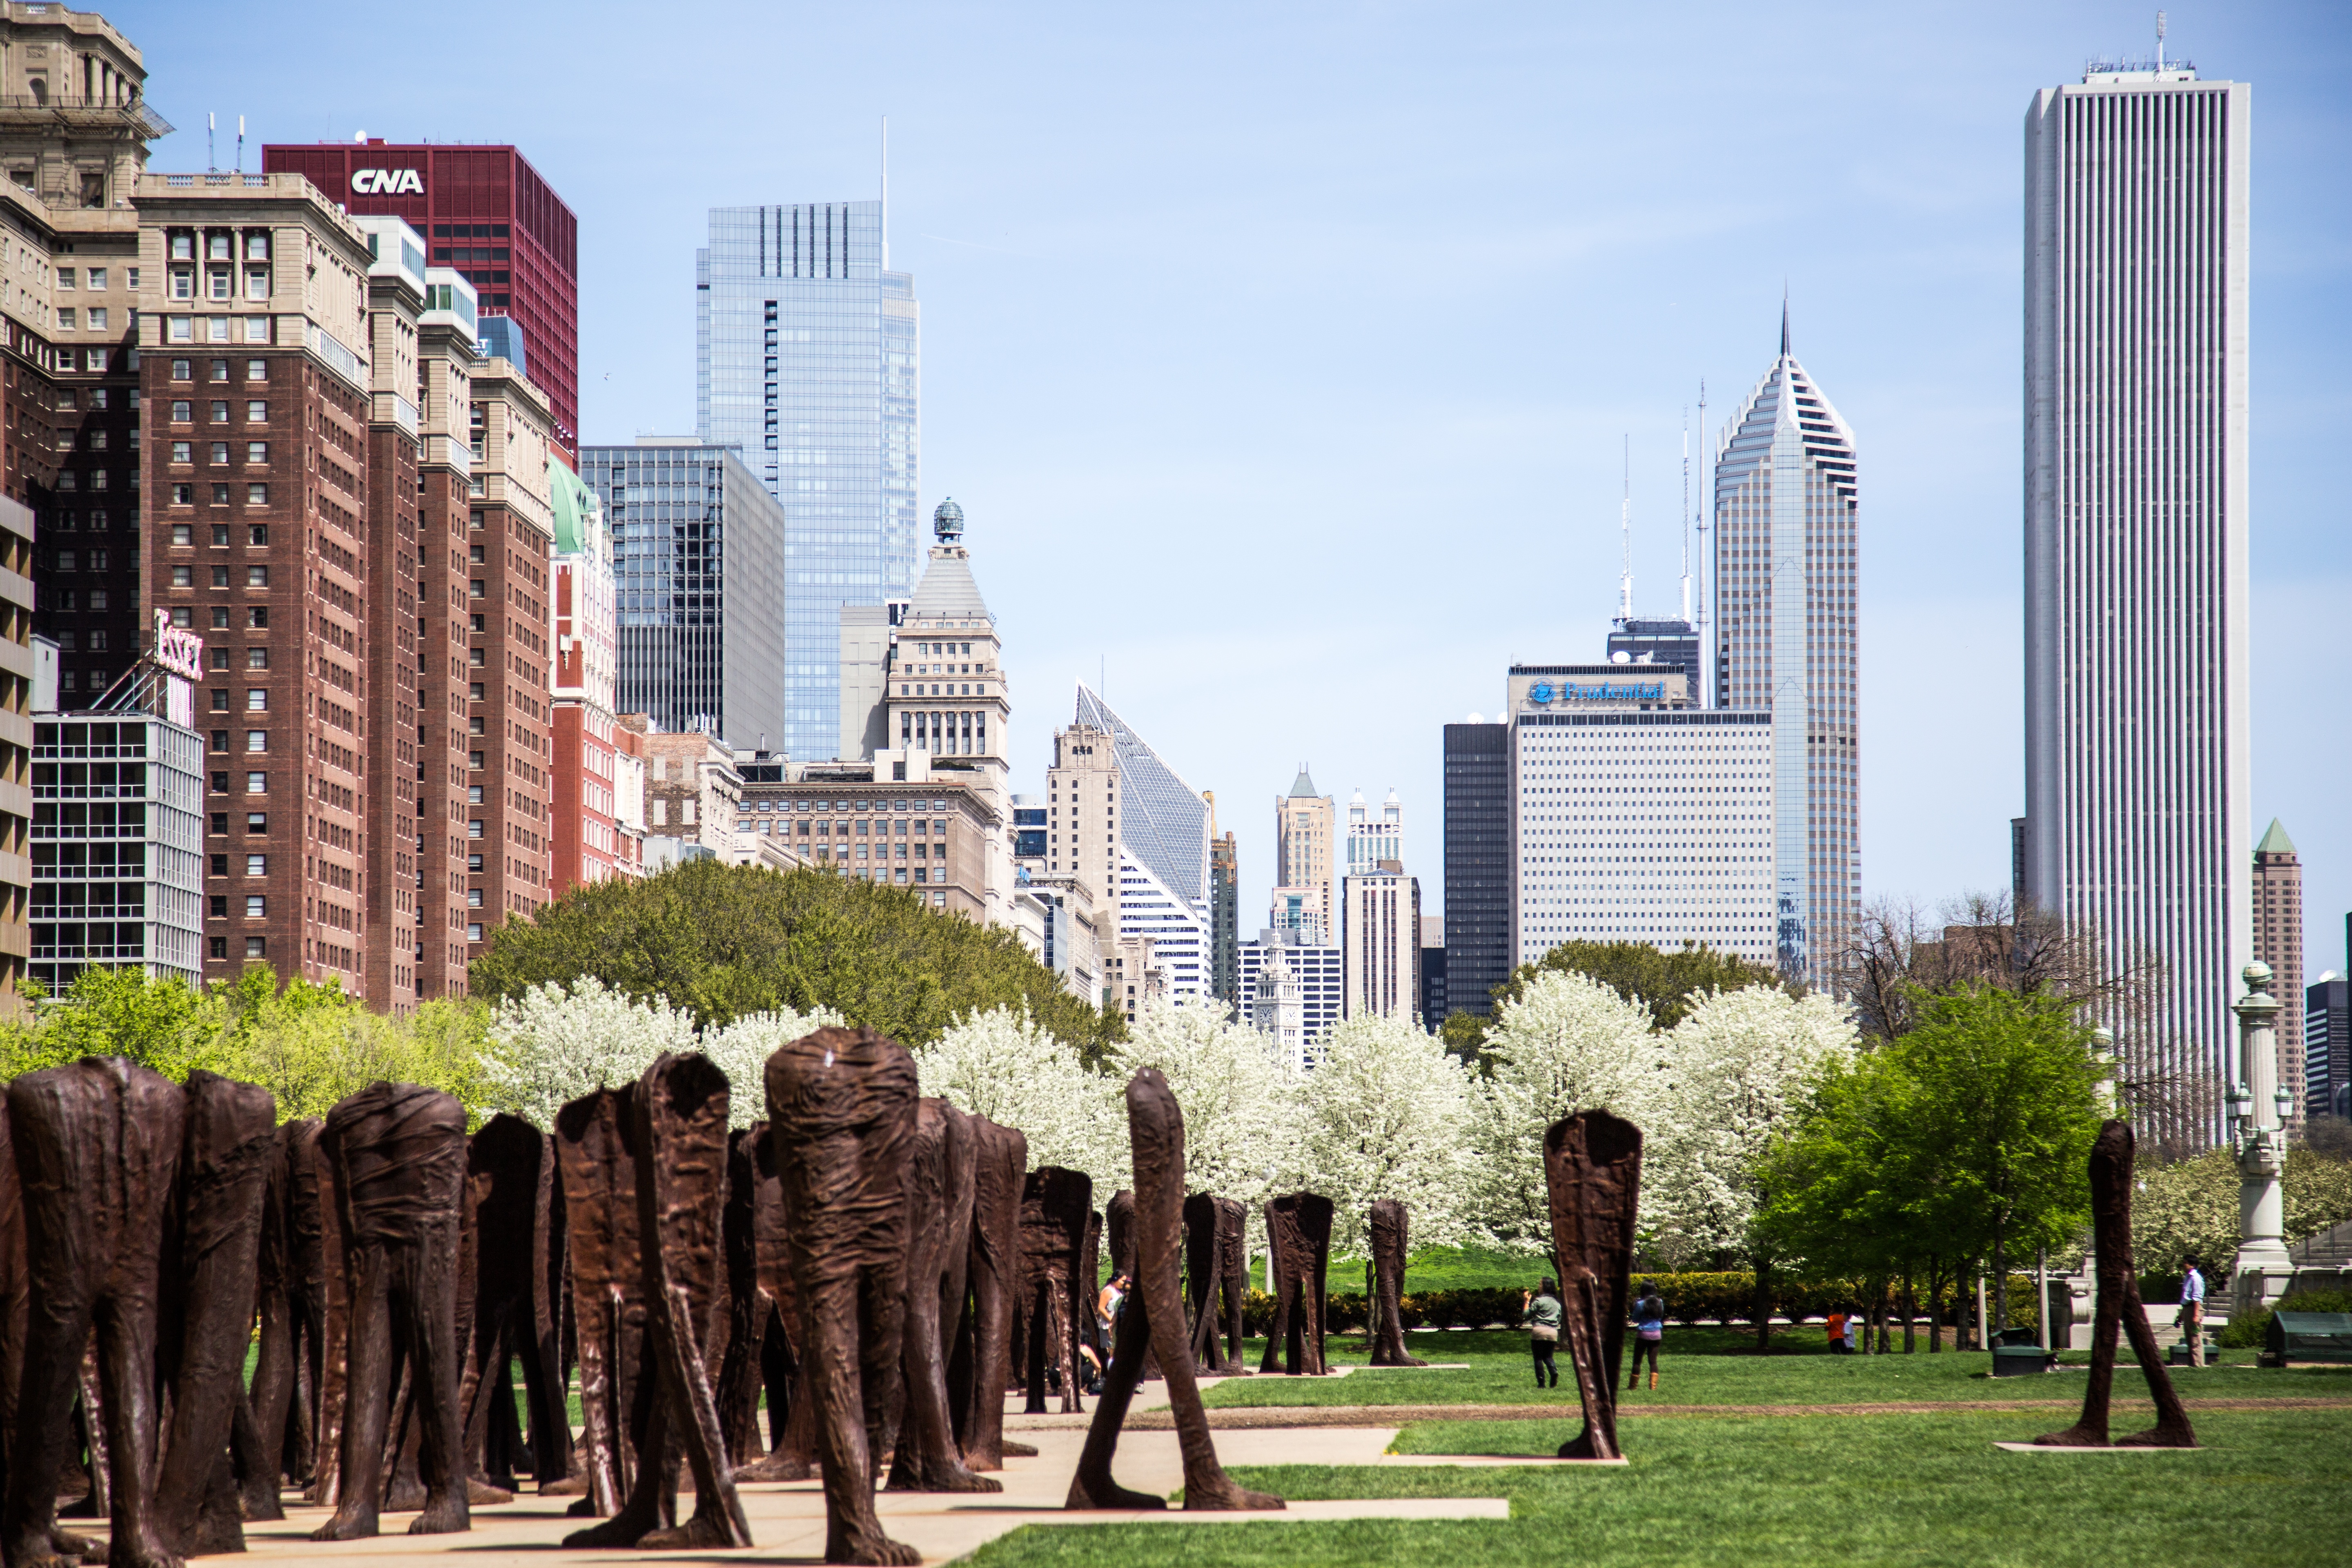
skyline, city, skyscraper, cityscape, downtown, plaza, landmark, tourism, tower block, town square, metropolis, neighbourhood, urban area, residential area, human settlement, metropolitan area